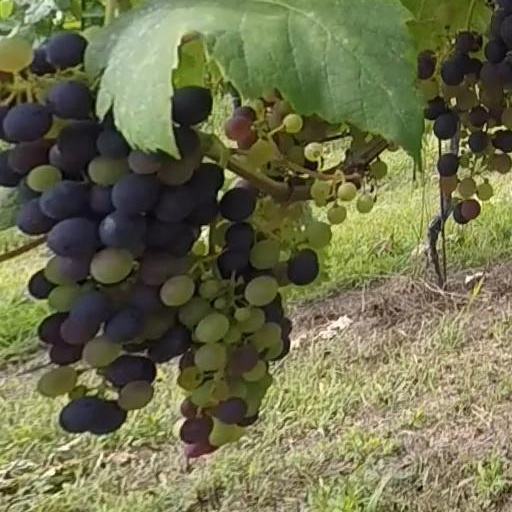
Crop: grape